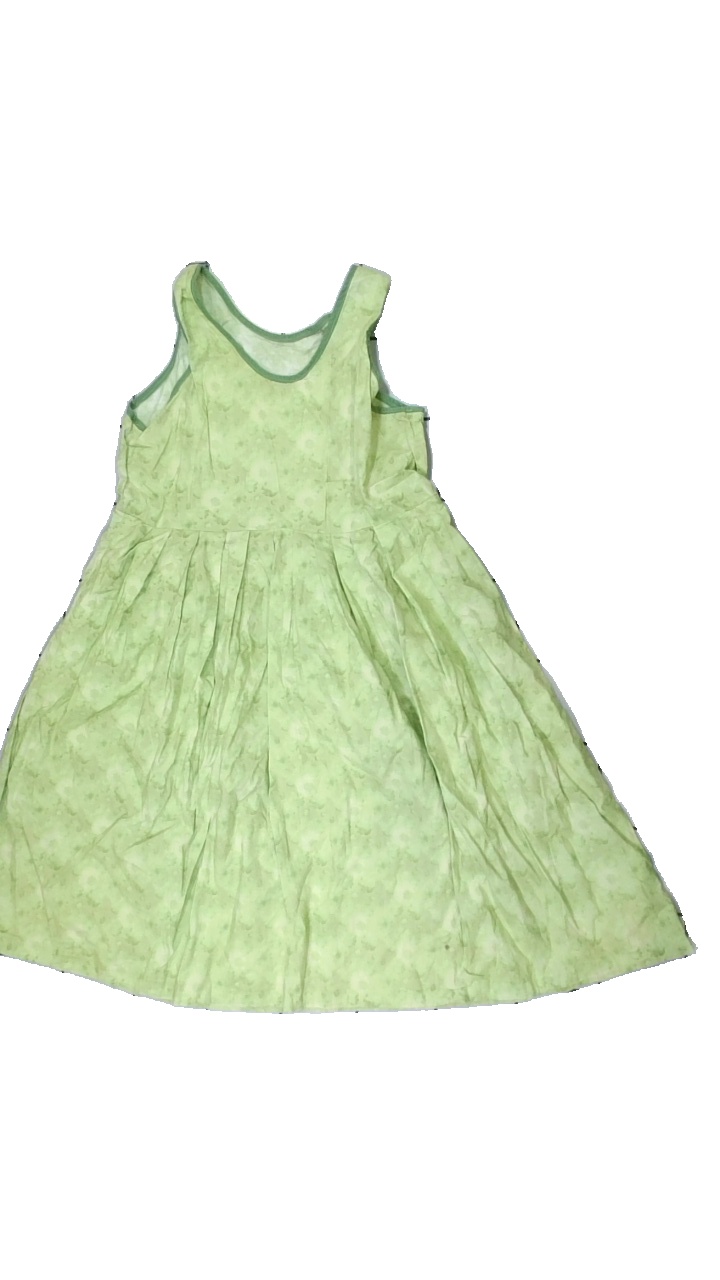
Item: Dress (Ladies)
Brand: Missing
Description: green dress
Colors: Green
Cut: Regular
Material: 100% Cotton
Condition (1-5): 5
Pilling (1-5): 5
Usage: Reuse
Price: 50-100